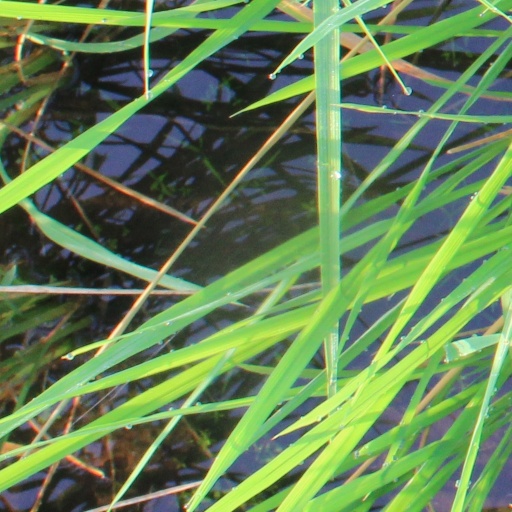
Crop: rice